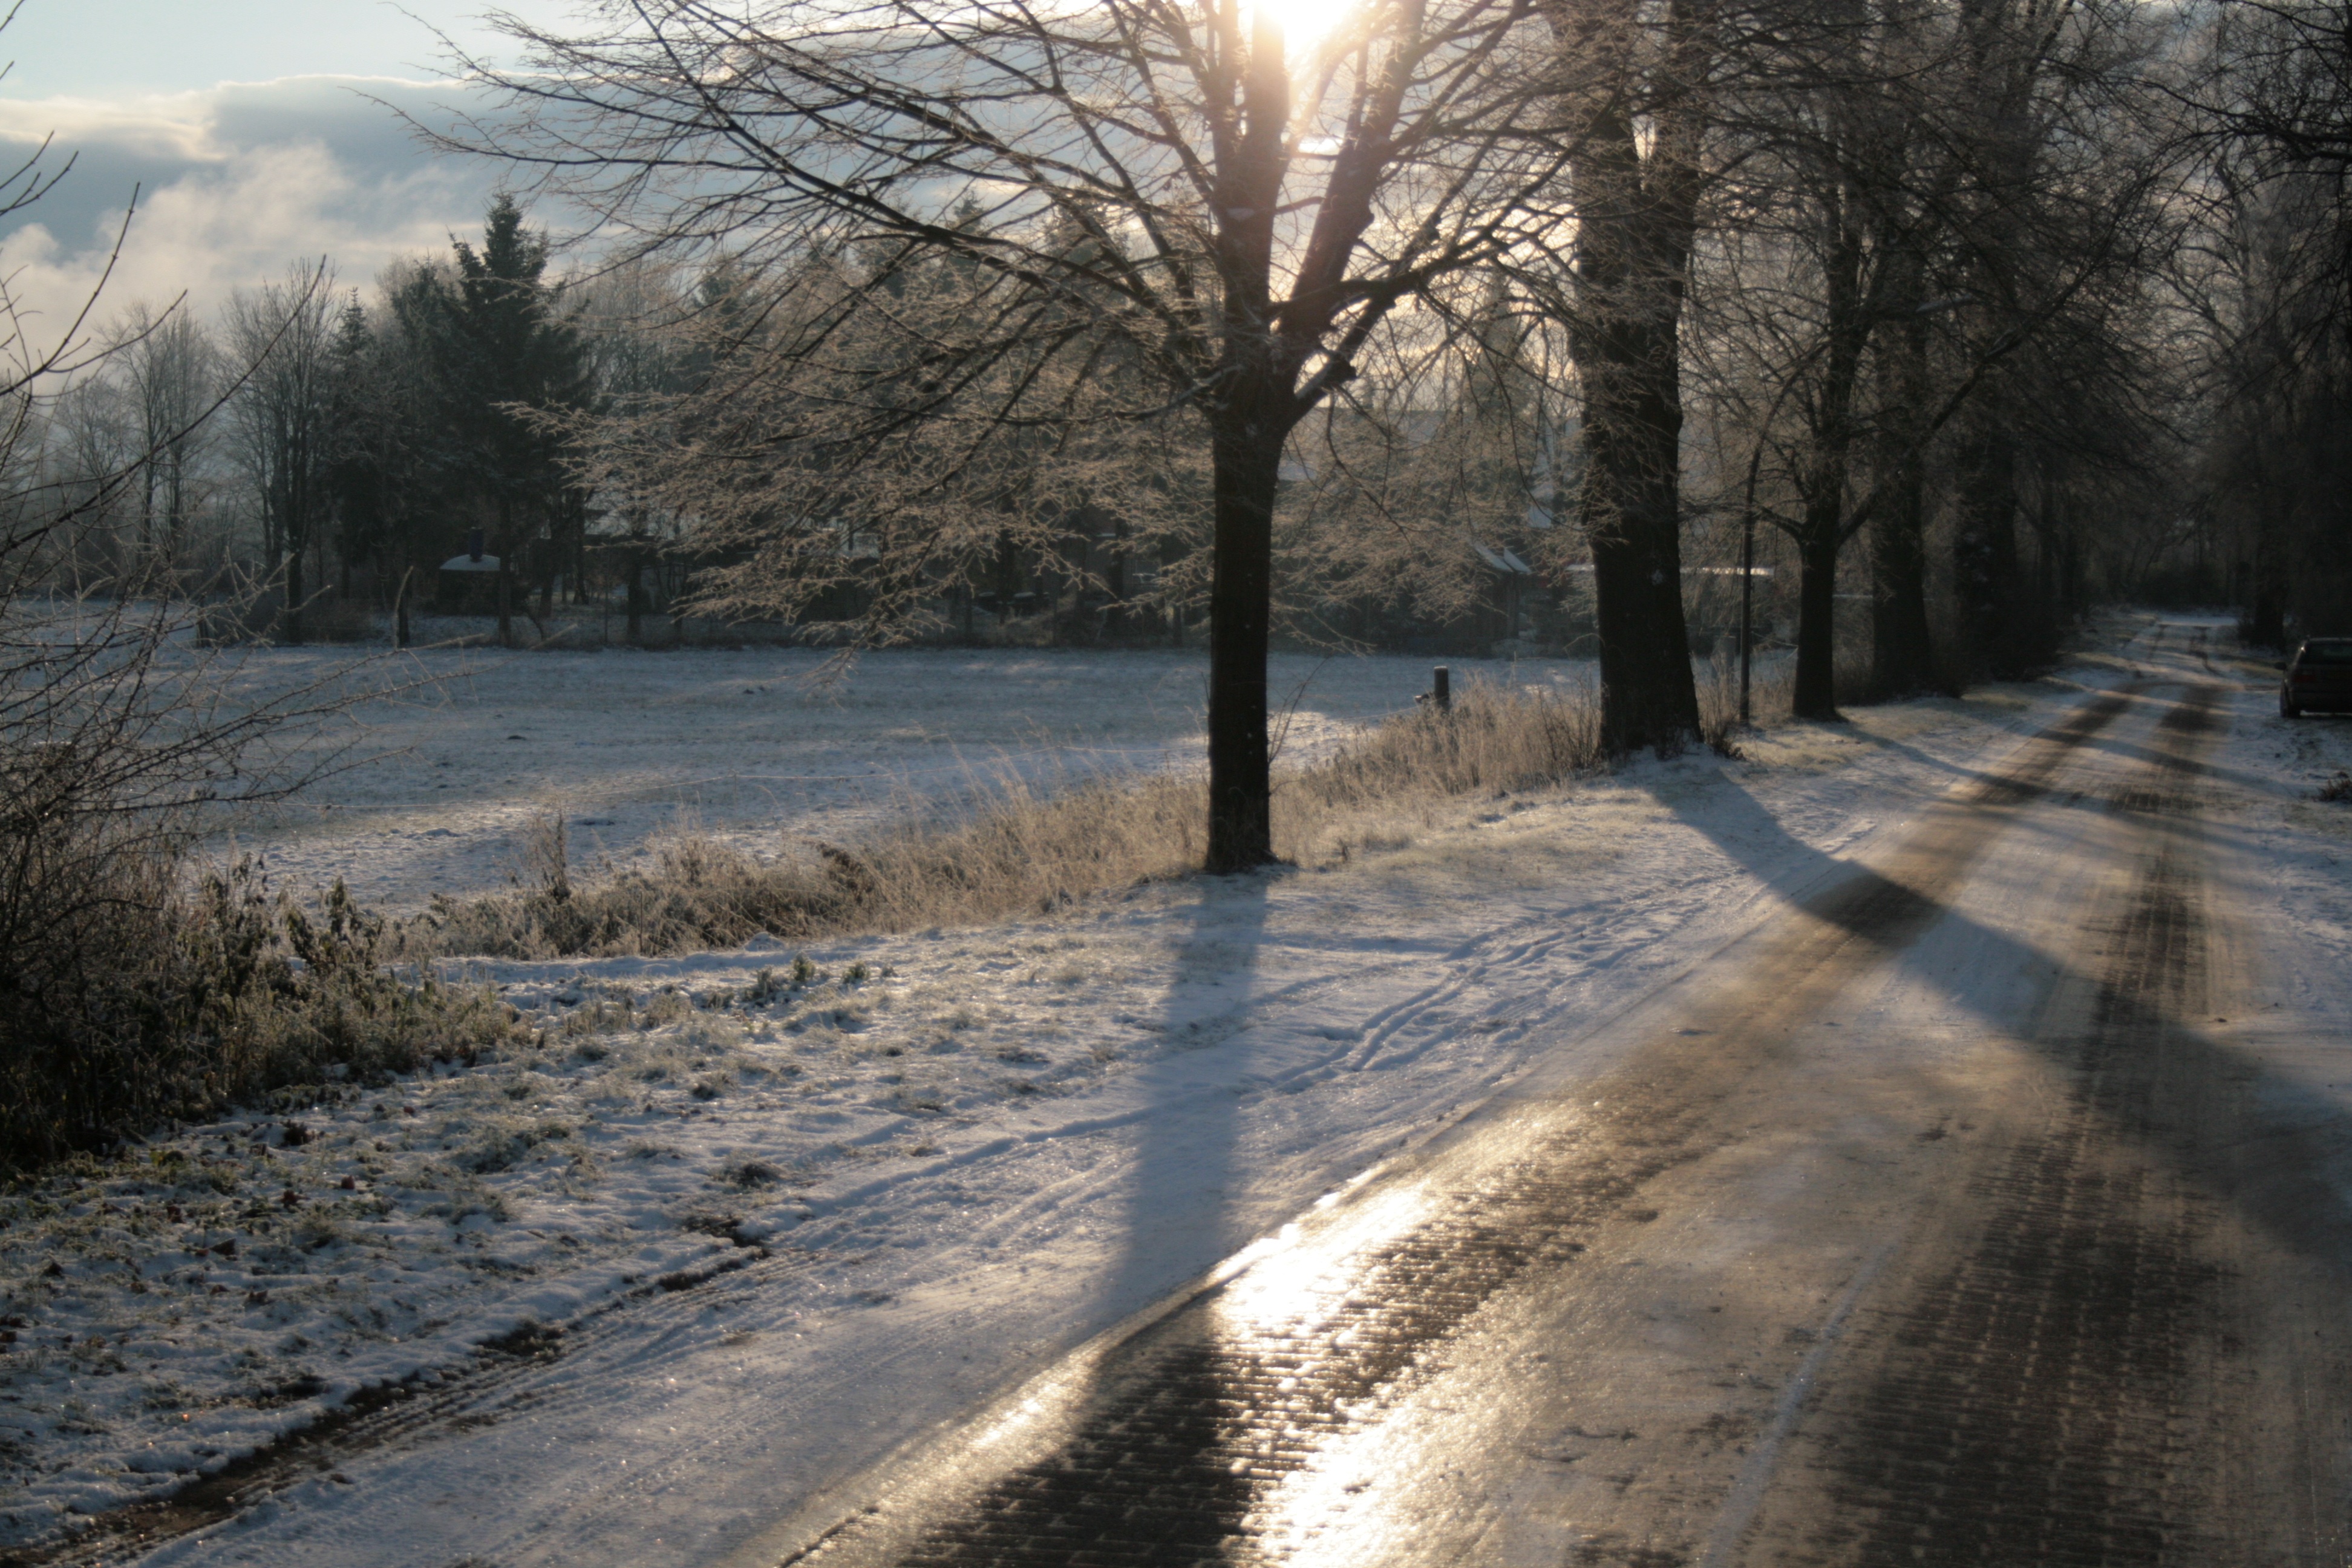
landscape, tree, nature, snow, cold, winter, sky, sunlight, morning, frost, ice, autumn, weather, snowy, season, mood, wintry, mirroring, freezing, winter cold, winter trees, atmospheric phenomenon, woody plant